Claude Raguet Hirst

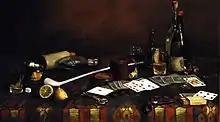
Hirst's painting, "A Gentleman's Table" ( 1897–1902)

Hirst was one of the few women to employ "trompe-l'œil" during the Victorian Era. She was described as "the female Harnett" in reference to her contemporary, William Harnett. She abandoned flowers as a subject after 1890 and spent the rest of her career focusing on library table compositions. While the change in theme has been attributed to Harnett, Hirst herself related that "[Fitler] was not very orderly. His tobacco things were always around and one day I noticed what an attractive group they made. He had a meerschaum pipe that was a glorious color. It was like old ivory. I always liked old books and old engravings, so I put the pipe with some of my old books and painted them."